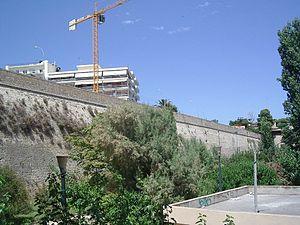
La forteresse de Koules, est une construction vénitienne gardant l'entrée du port d'Héraklion, en Crète. Aujourd'hui, haut lieu touristique de la ville, dominant le vieux port, elle est un symbole de la présence vénitienne puis ottomane sur l'île.